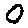
Label: 0